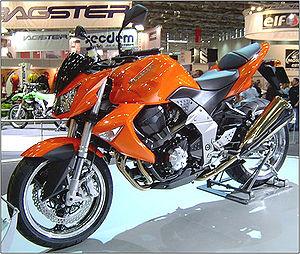
La Z 1000 est un modèle de motocyclette produit par le constructeur japonais Kawasaki.